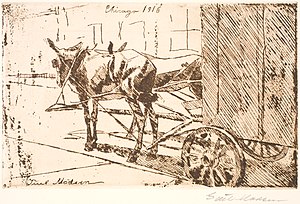
Christian Juel Madsen
Raderingen er udført på Juel Madsens Amerikarejse i 1916. Den fanger lyset over byens husfacader og muldyrenes rygge, bag køretøjets skygge.
Raderingen er udført på Juel Madsens Amerikarejse i 1916. Den fanger lyset over byens husfacader og muldyrenes rygge, bag køretøjets skygge.
Christian Juel Madsen var en dansk grafiker, tegner og maler. Han blev født den 24.12. 1890 i Odense og omkom i Kamakura den 1.9. 1923, under jordskælvet i Japan.